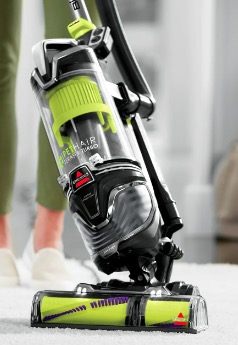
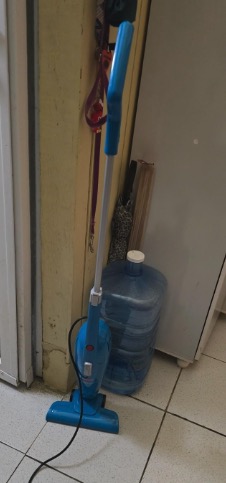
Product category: items_vacuum
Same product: no